Vasknarva

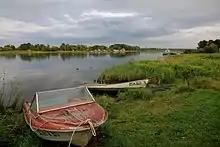
Small boat harbour at Vasknarva

The settlement is located on the northern shore of Lake Peipus, on the left bank of the Narva River headwaters forming the border with Russia. Vasknarva has a population of 40 (as of 2011), most of them are Orthodox Old Believers. Nearly the entire population is Russian-speaking.